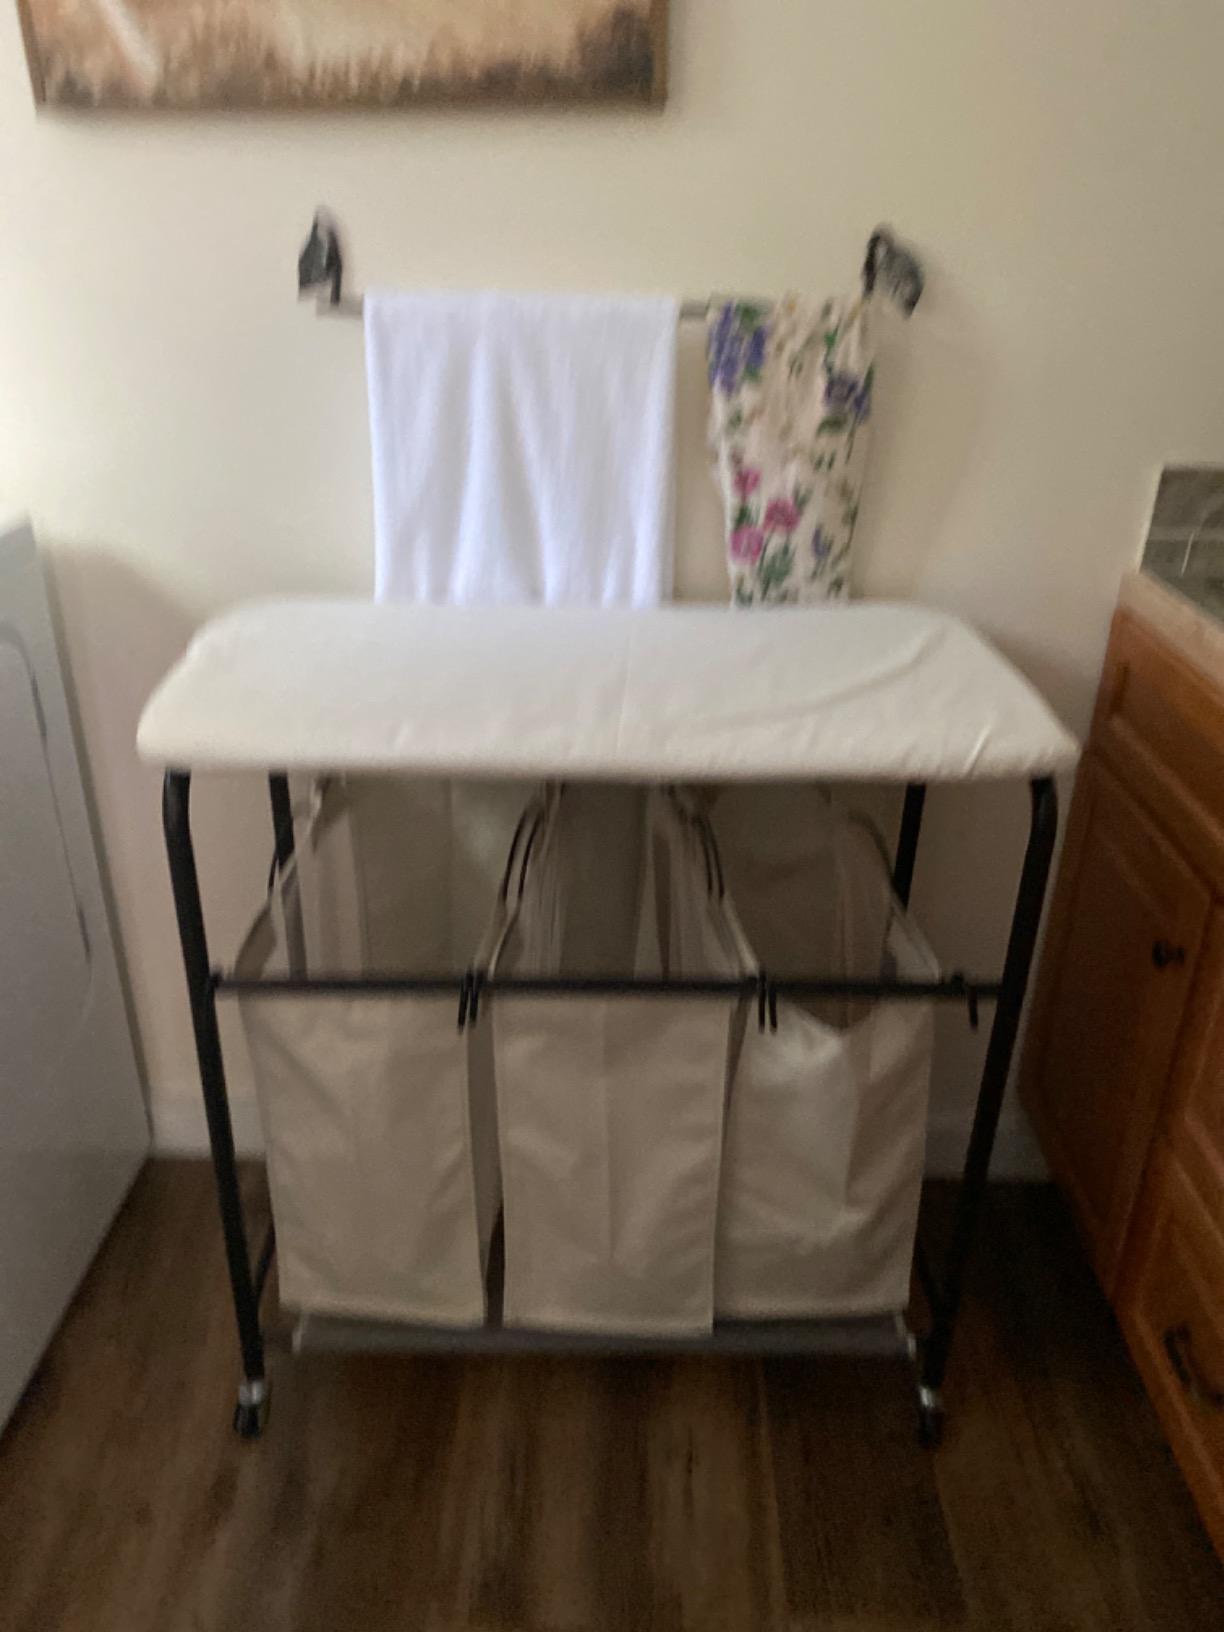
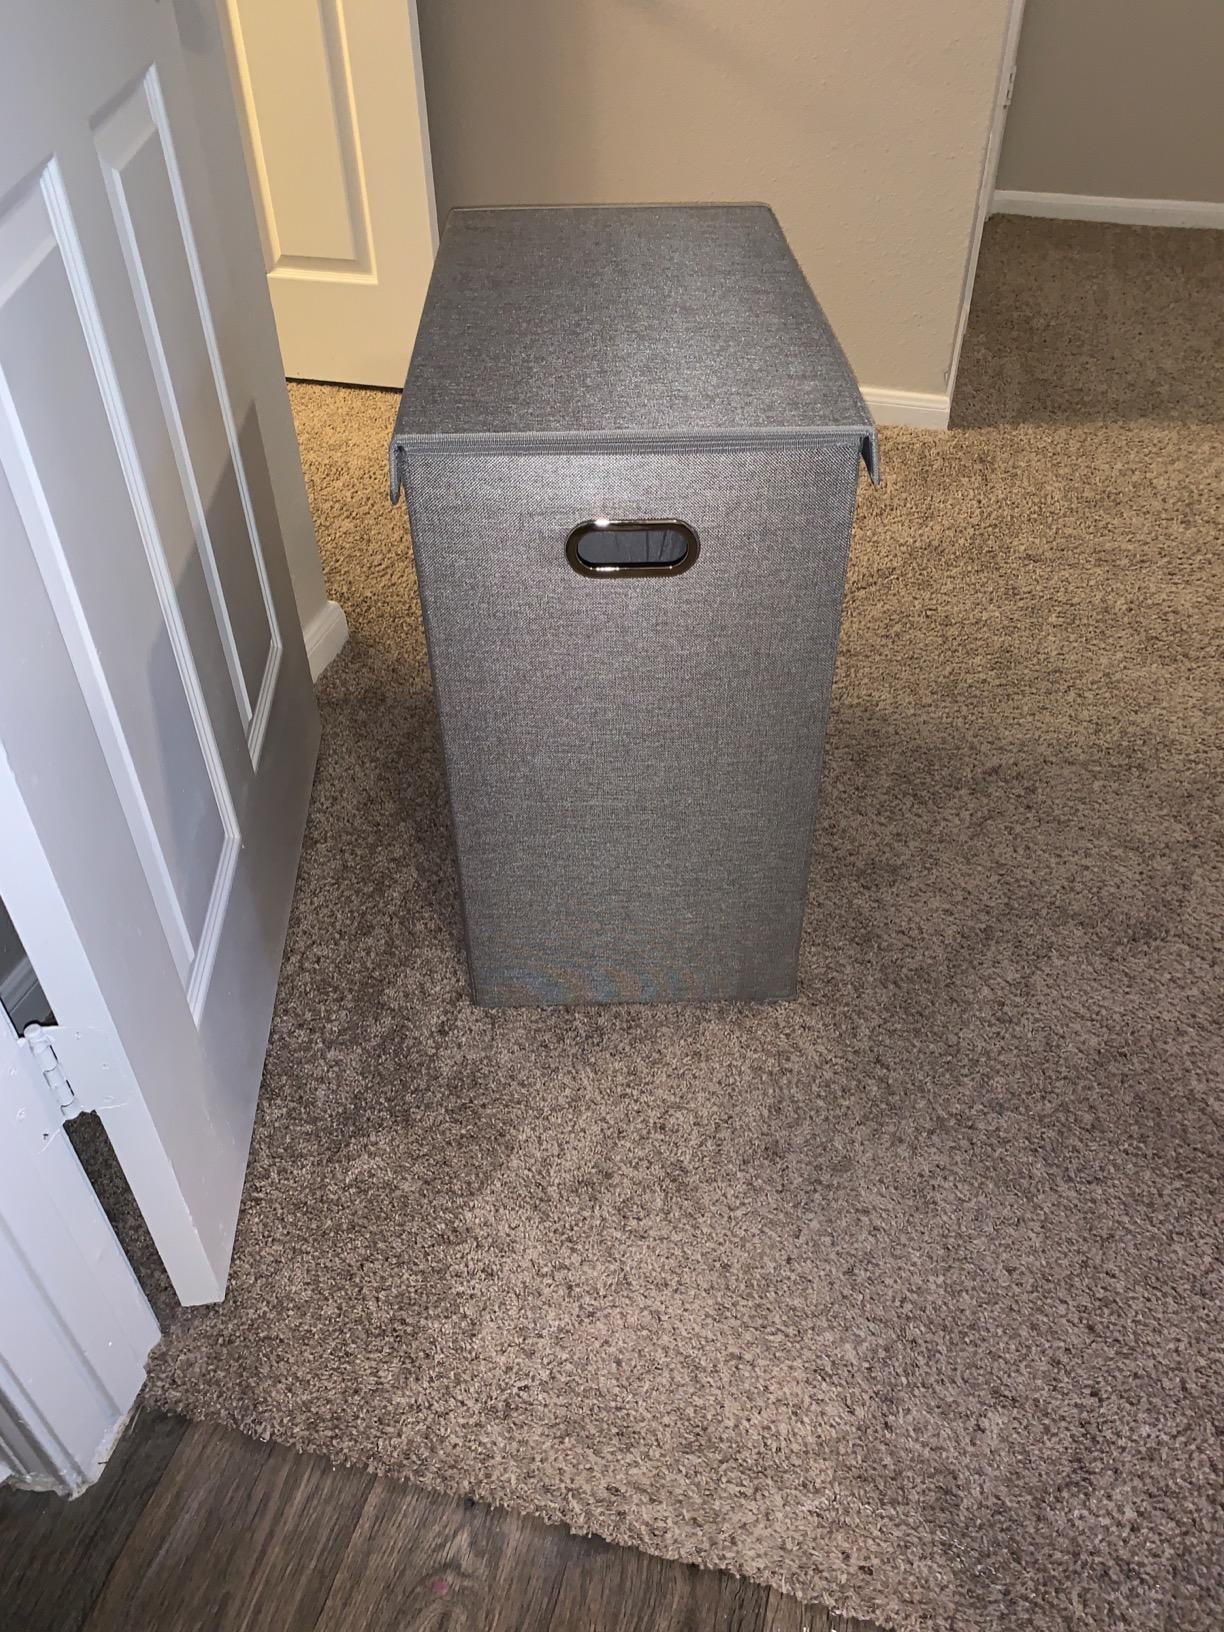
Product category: items_hamper
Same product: no